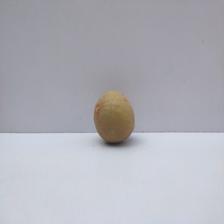
Size: Small